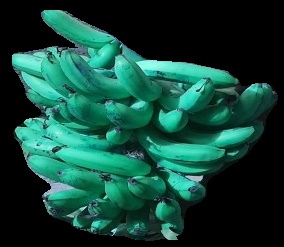
Variety: pachbale
Grade: grade3